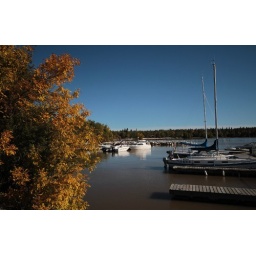
The boats are in their berths, the leaves are turnong color, the birds are flocking and the calender says fall.